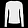
Label: Pullover